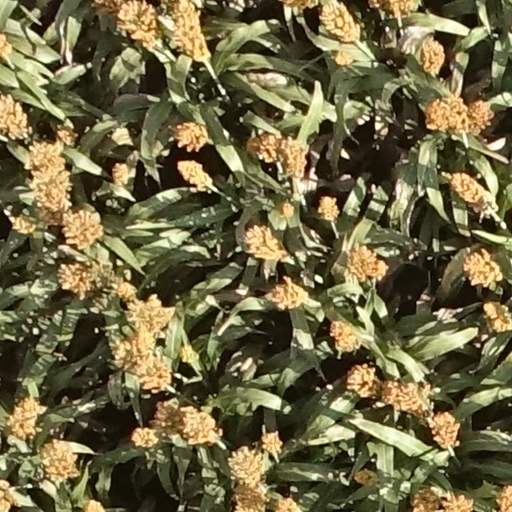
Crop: sorghum